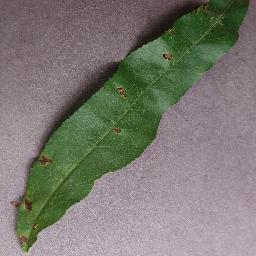
Label: Peach___Bacterial_spot